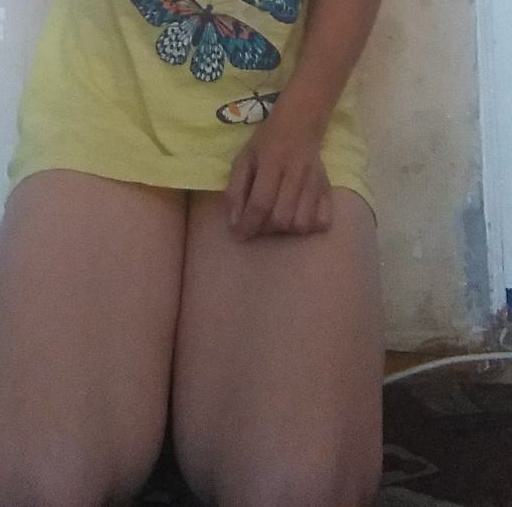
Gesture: no_gesture